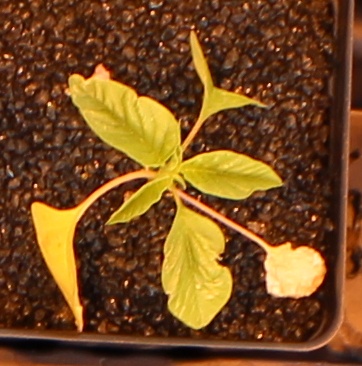
Label: Palmer Amaranth